Angelita C. et al. v. California Department of Pesticide Regulation

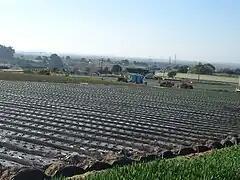
Strawberry field

Strawberry cultivation is a billion-dollar industry in Central California. California supplies 90% of the nation's strawberries.